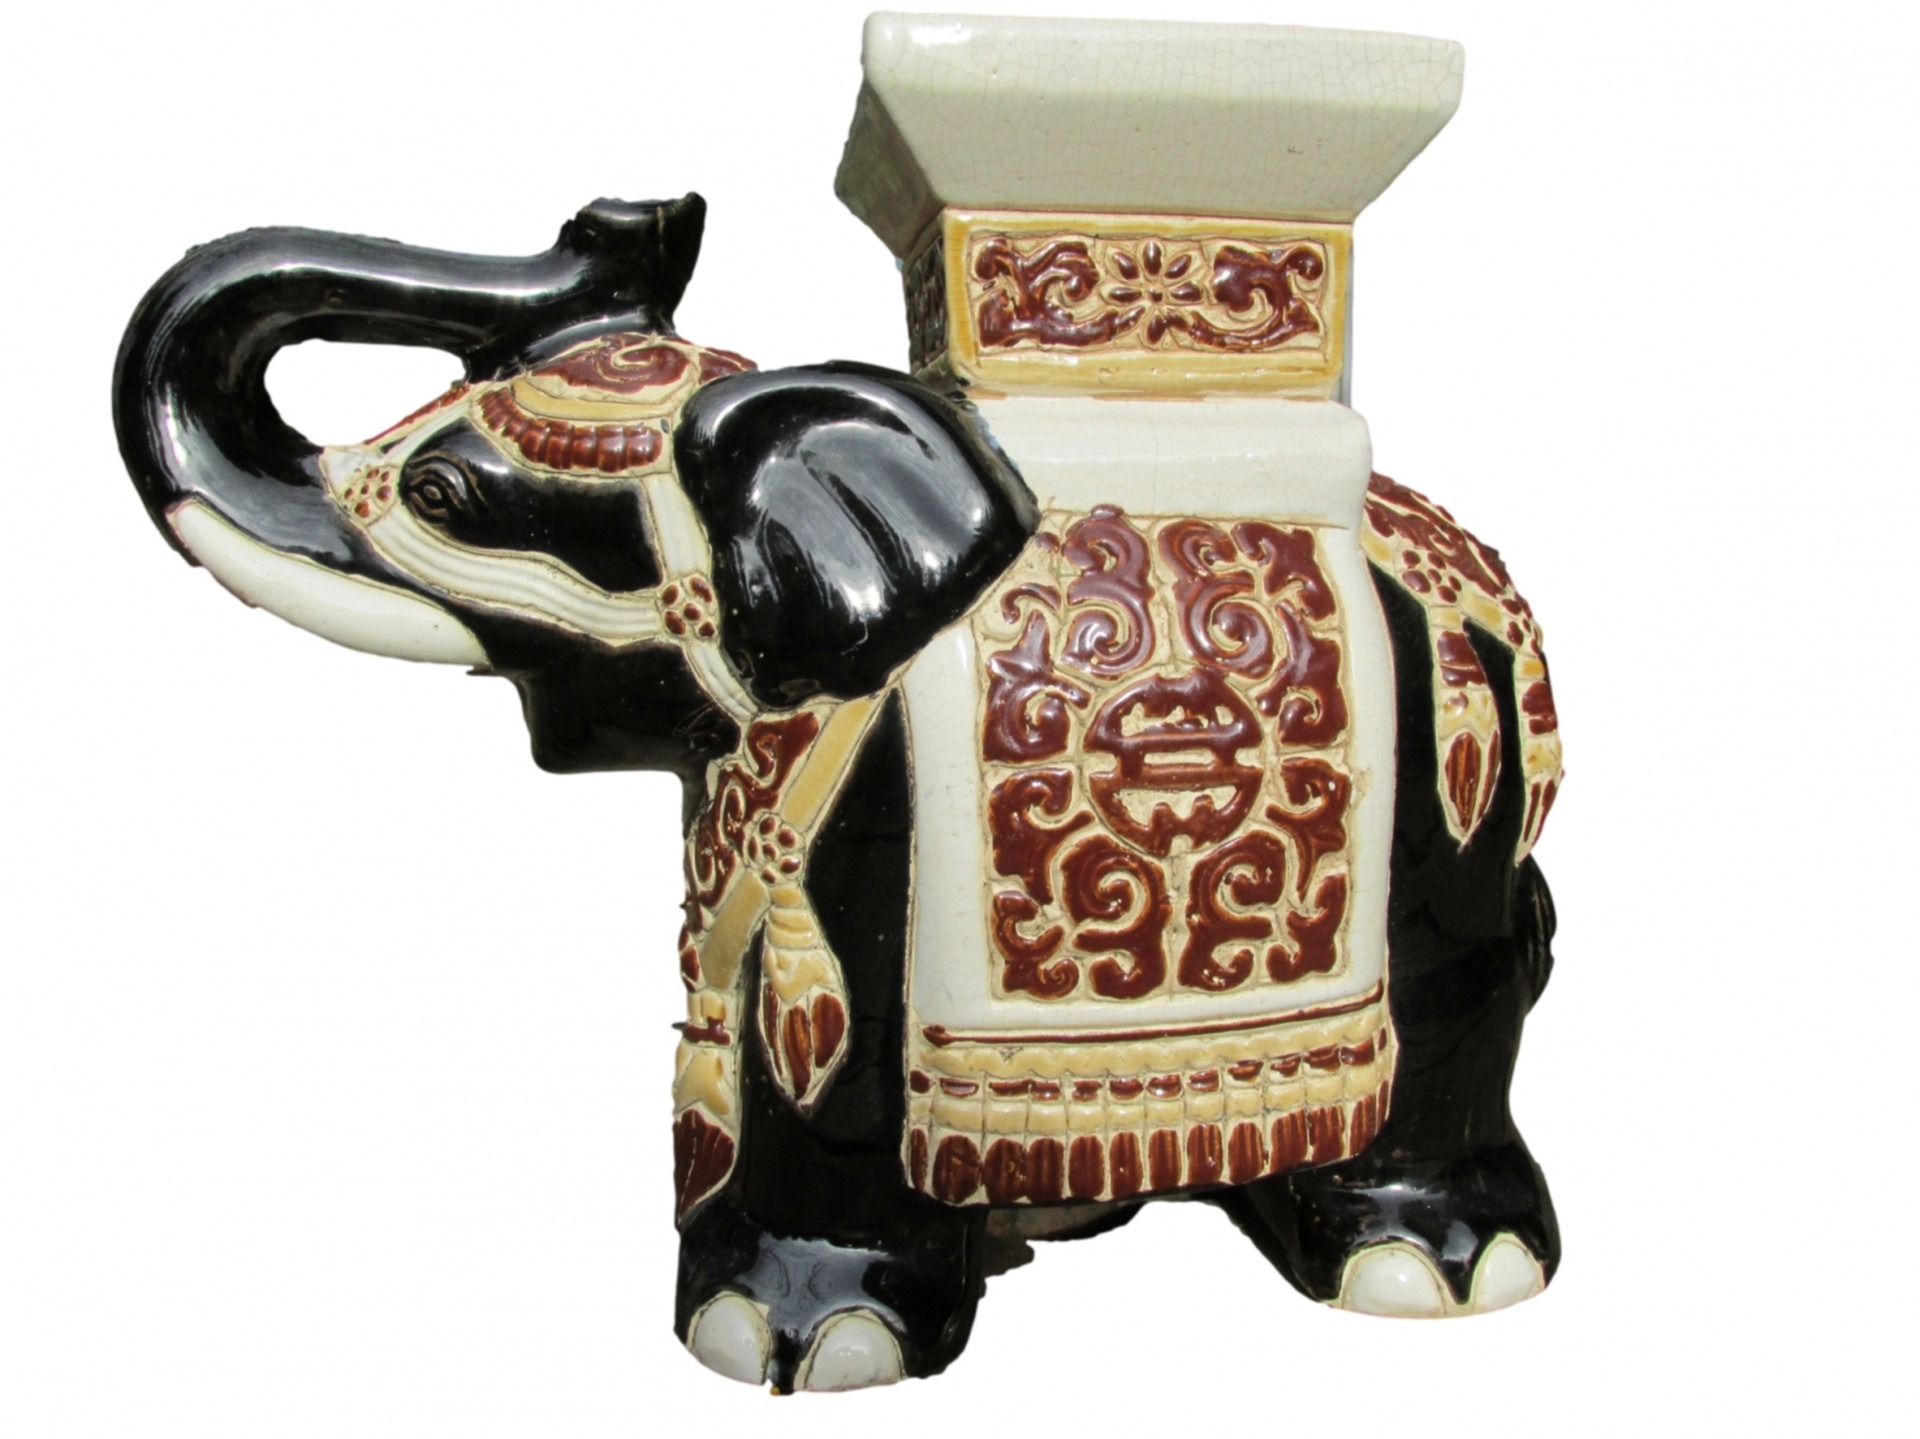
white, animal, isolated, ancient, toy, elephant, product, background, figurine, culture, india, porcelain, tradition